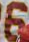
Number: 6